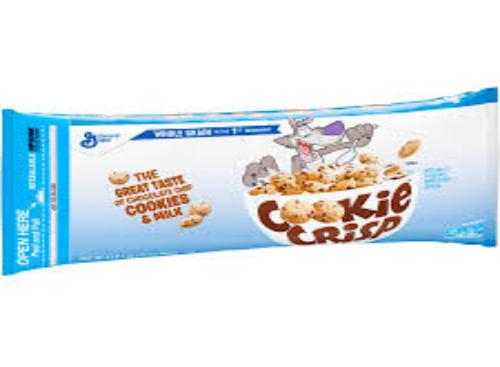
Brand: cookie crisp
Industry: Food